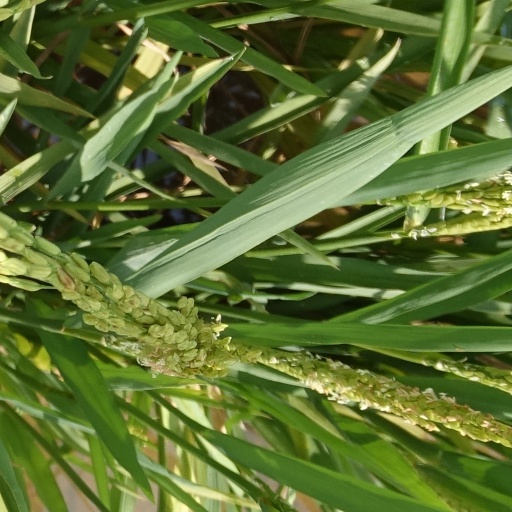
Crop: rice